Shakers

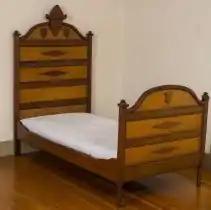
Ornate Shaker Bed, Enfield, New Hampshire, c. 1880.

The Shakers believed in the value of hard work and kept comfortably busy. Mother Ann said: "Labor to make the way of God your own; let it be your inheritance, your treasure, your occupation, your daily calling".